Megan Rice

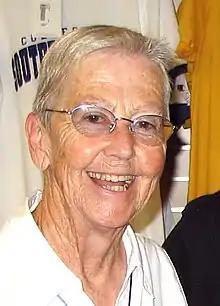
Rice in August 2008

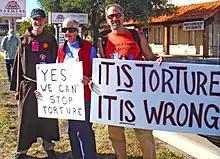
Vitale, Rice and Haber at Ft. Huachuca Arizona protest

Megan Gillespie Rice S.H.C.J. (Society of the Holy Child Jesus) (January 31, 1930 – October 10, 2021) was an American nuclear disarmament activist, Catholic nun, and former missionary. She was notable for illegally entering the Y-12 National Security Complex in Oak Ridge, Tennessee, at the age of 82, with two fellow activists of the Transform Now Plowshares group. The action was a nuclear disarmament protest referred to as "the biggest security breach in the history of the nation's atomic complex."